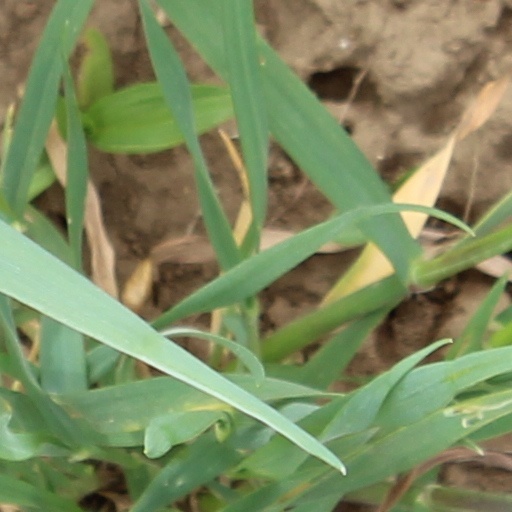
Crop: wheat